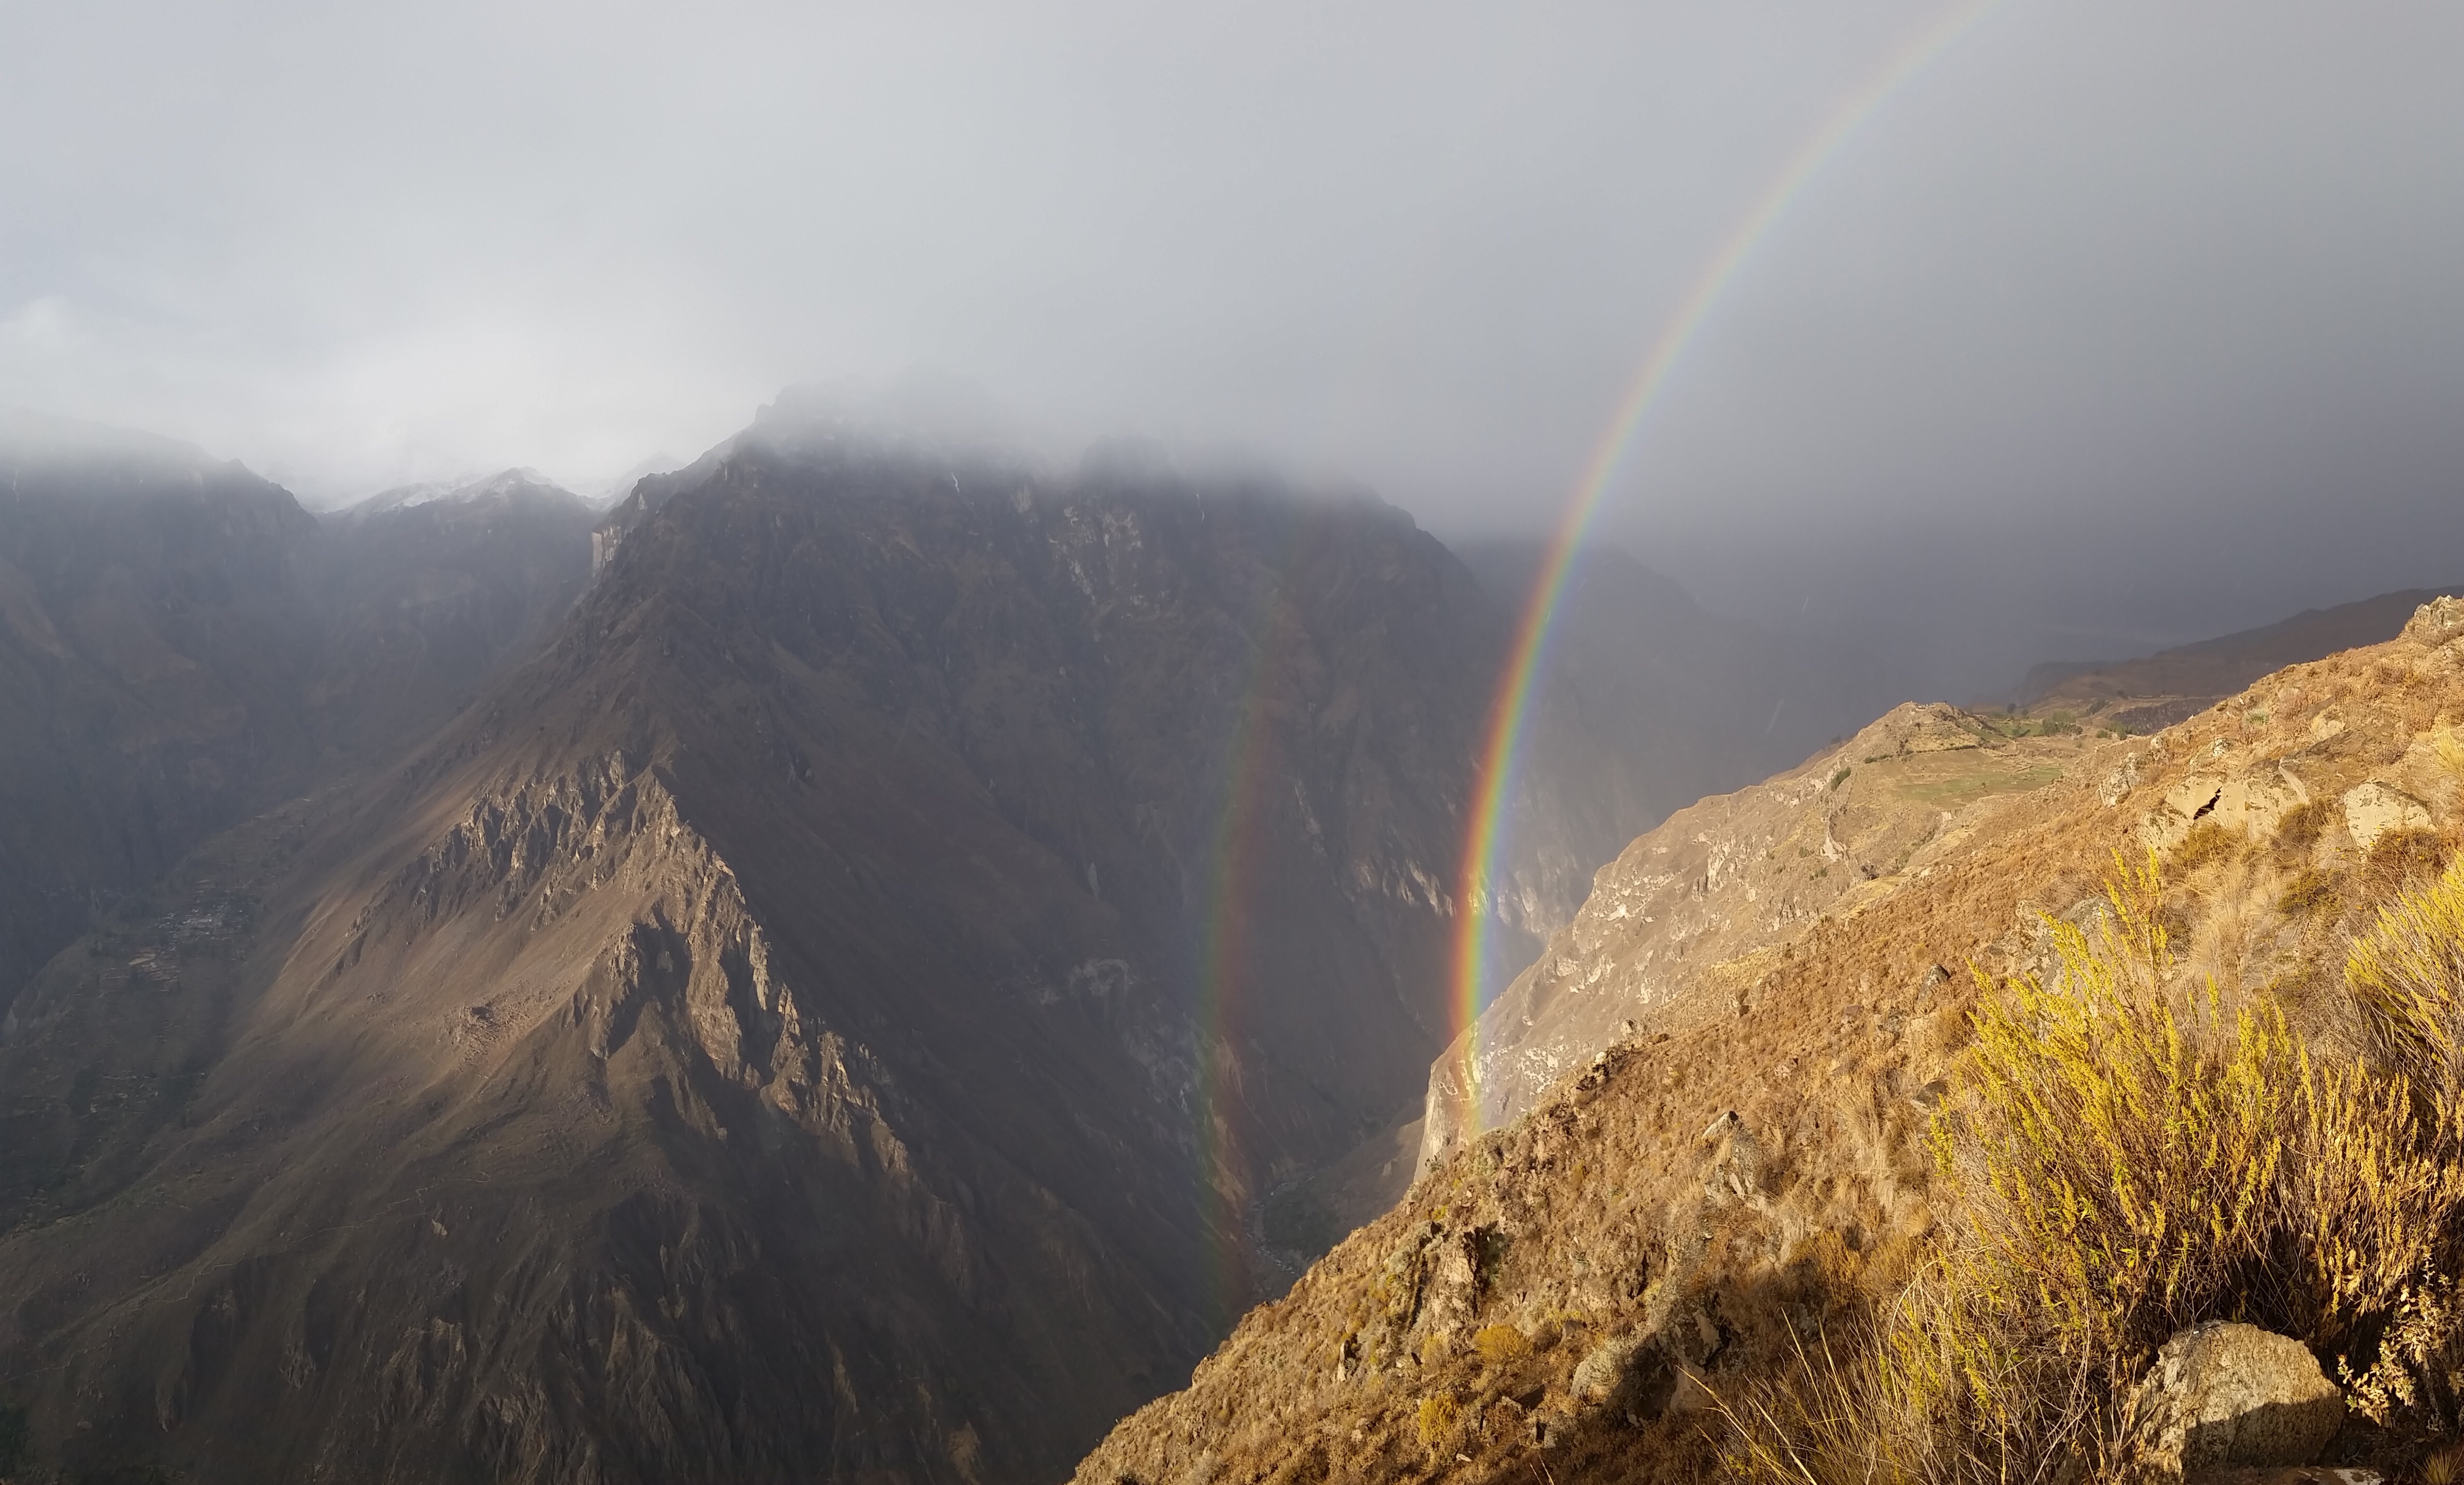
landscape, nature, mountain, cloud, sunlight, morning, hill, lake, adventure, valley, mountain range, weather, gorge, ridge, summit, peru, rainbow, alps, landform, colca valley, geographical feature, atmospheric phenomenon, mountainous landforms